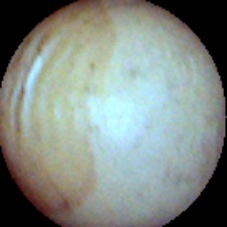
Label: Intact